Sōkō Sagyō Ki

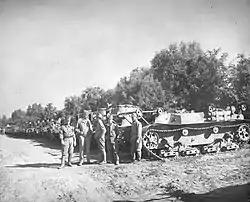
A Sōkō Sagyō Ki (frontmost) amongst a Japanese tank unit after surrender in Tianjin, with its external parts dismantled

The turret was removed and replaced with a small commander cupola with fitted observational devices; two large claws used for mine clearing were placed in the front, while a winch designed to pull heavy objects was placed in the rear, and was directly powered by the engine. In addition, the chassis had a "tow coupling". The thickness of the armor was reduced to 6mm on the roof and bottom, 13mm at the sides, and 25mm at the front hull, since the vehicle was not intended for combat at the front lines. The vehicle weighed 13 tons and accommodated five crewmembers.